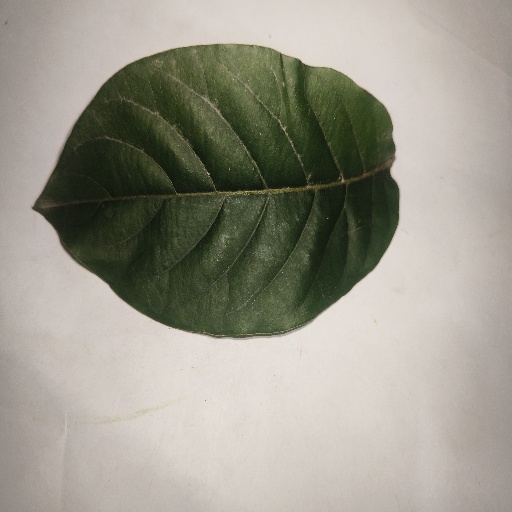
Species: HariTaki
Leaf condition: Healthy Leaf